Yellow crazy ant

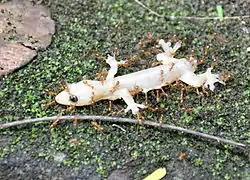
A dead gecko being dragged by yellow crazy ants in India

The yellow crazy ant's natural habitats are the moist tropical lowlands of Southeast Asia, and surrounding areas and islands in the Indian and Pacific Oceans. It has been introduced into a wide range of tropical and subtropical environments including northern Australia, some of the Caribbean islands, some Indian Ocean islands (Seychelles, Madagascar, Mauritius, Réunion, the Cocos Islands and the Christmas Islands) and some Pacific islands (New Caledonia, Hawaii, French Polynesia, Okinawa, Vanuatu, Micronesia, Johnston Atoll, and the Galapagos archipelago). The species has been known to occupy such agricultural systems as cinnamon, citrus, coffee and coconut plantations. Because yellow crazy ants have generalized nesting habits, they are able to disperse via trucks, boats and other forms of human transport.